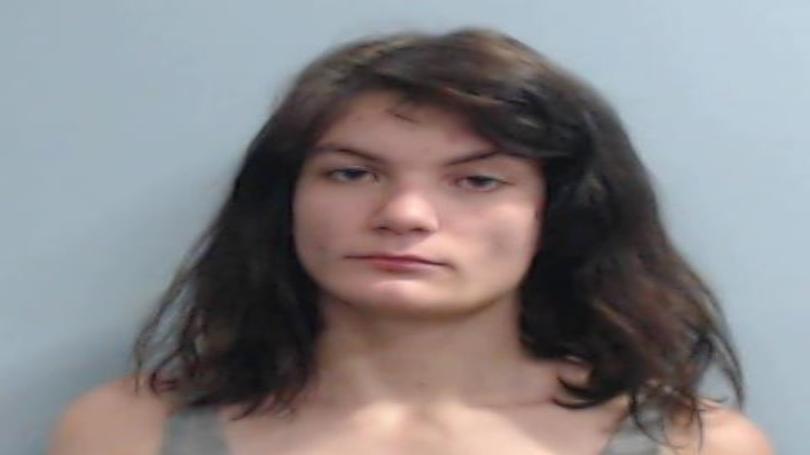
Gender: women